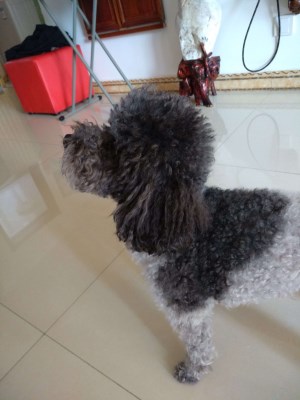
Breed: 7449-n000128-teddy